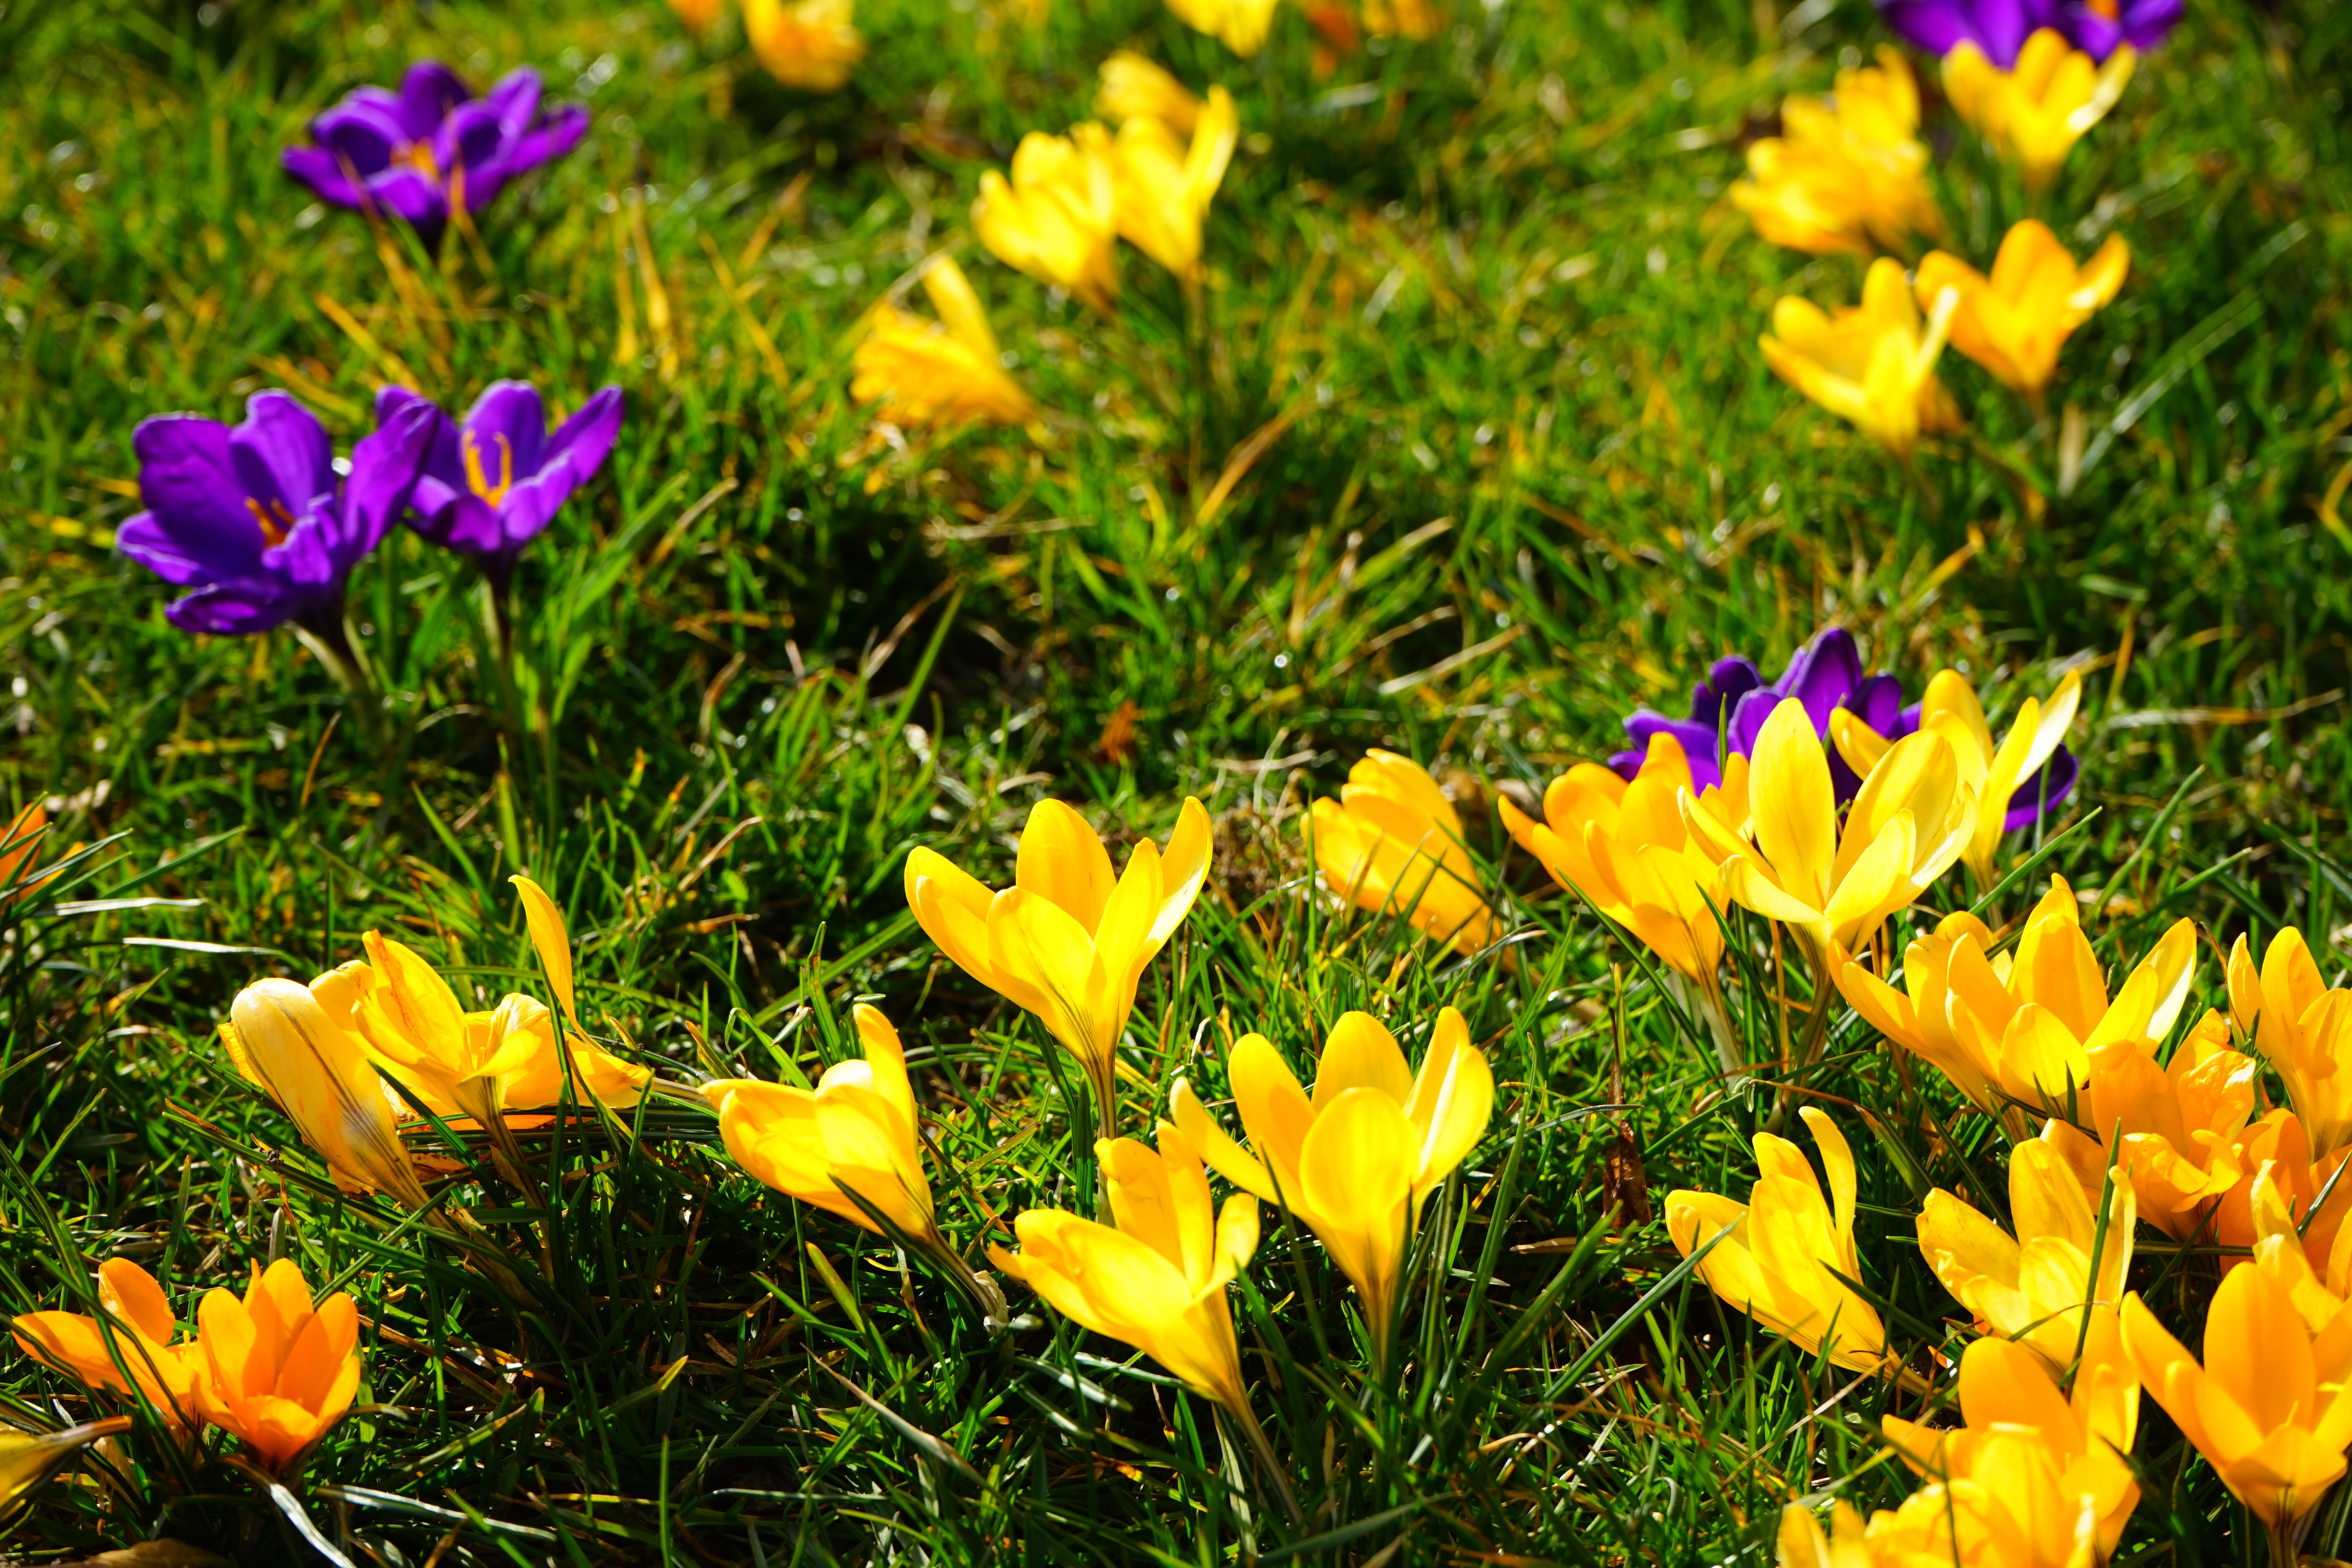
nature, grass, plant, lawn, meadow, prairie, flower, petal, spring, color, botany, colorful, yellow, garden, flora, wildflower, violet, beautiful, rush, crocus, flowering plant, b hen, land plant